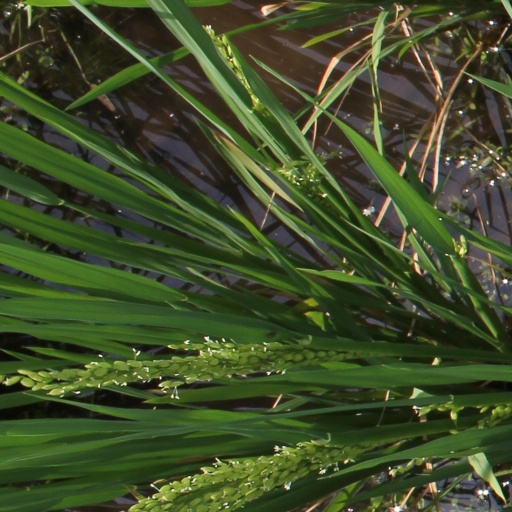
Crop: rice